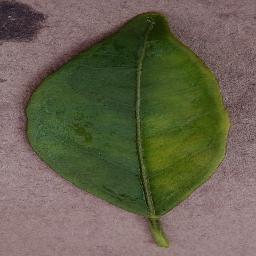
Label: Orange___Haunglongbing_(Citrus_greening)